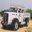
Label: truck